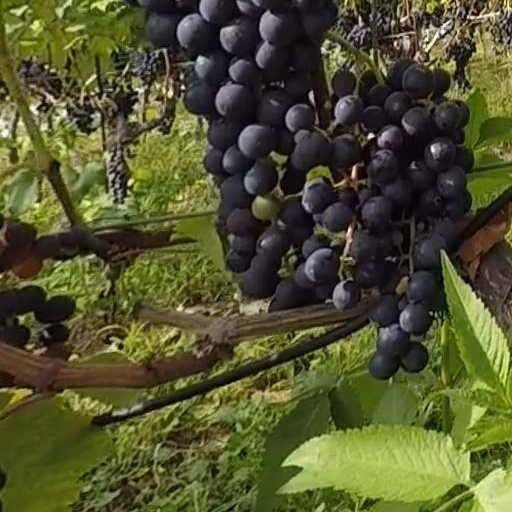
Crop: grape